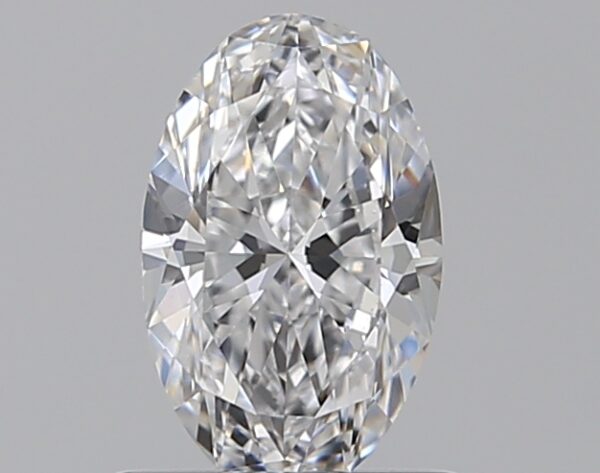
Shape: oval
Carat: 0.7
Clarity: VVS2
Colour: D
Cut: EX
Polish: EX
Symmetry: VG
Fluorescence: N
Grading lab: GIA
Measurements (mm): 7.5 x 4.69 x 2.94